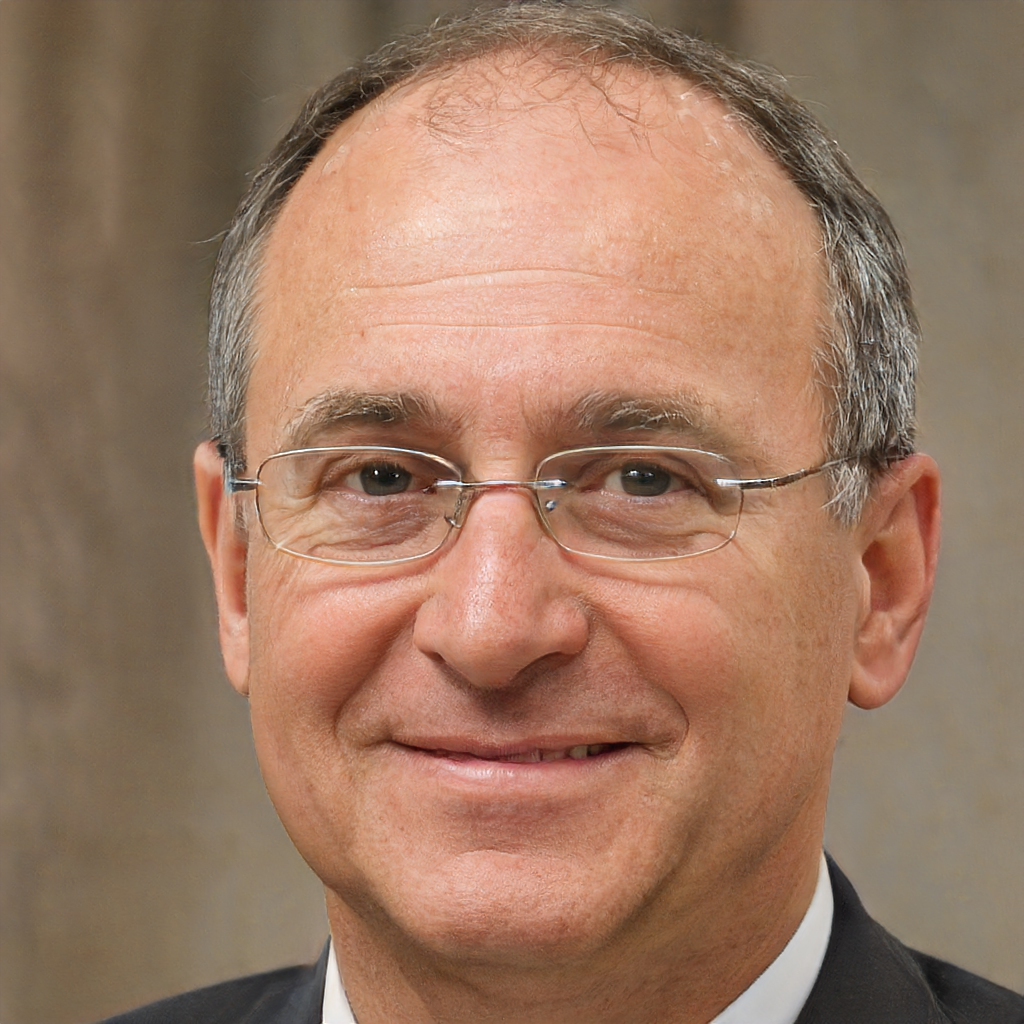
Gender: Male